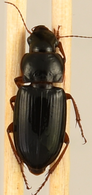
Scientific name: Harpalus paratus
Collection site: North Sterling NEON (STER), plot STER_033